Delma Juzar

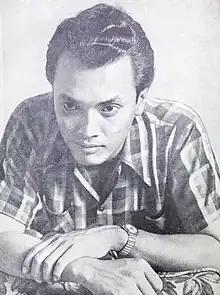
Juzar in 1953

Delma Juzar (27 December 1928 – 18 August 1988), also known as Del Yuzar, was an Indonesian actor and soldier turned lawyer. Juzar made his film debut in "Darah dan Doa" (1950) and starred in several films before going to the Faculty of Law at Universitas Indonesia in 1951.